Perdonami!

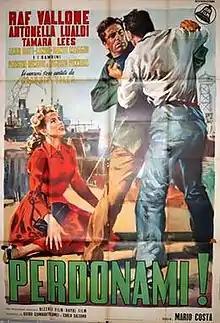

Perdonami! (i. e. "Forgive me!") is a 1953 Italian melodrama film written and directed by Mario Costa and starring Raf Vallone and Antonella Lualdi.